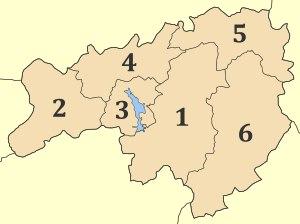
Le district régional de Karditsa est l'un des cinq districts régionaux de la périphérie de Thessalie, en Grèce. Il a remplacé le nome de Karditsa au 1ᵉʳ janvier 2011 dans le cadre de la réforme Kallikratis.